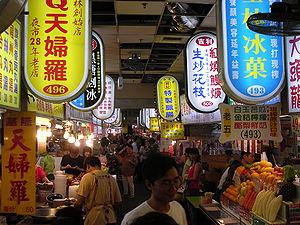
Les attractions touristiques populaires de Taïwan sont les suivantes :